French battleship Justice

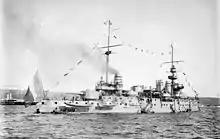
"Justice" at the Hudson–Fulton Celebration in the United States

With an initial budget of 41,565,620 French francs, "Justice" was laid down at the La Seyne shipyard in Toulon on 1 April 1903, launched on 27 October 1904, and completed on 15 April 1908. This was over a year after the revolutionary British battleship entered service, which had rendered pre-dreadnoughts like "Justice" outdated. After commissioning, "Justice" was assigned to the 2nd Division of the Mediterranean Squadron, serving as its flagship, along with her sisters and . "Contre-amiral" ("CA"—Rear admiral) was the divisional commander at that time, and he came aboard the ship on 16 April. From 10 June into July the Mediterranean and Northern Squadrons conducted their annual maneuvers off Bizerte. The 2nd Division ships visited Bizerte in October. On 30 December, "Justice", "Vérité", and the destroyers and carried relief aid to Messina, Sicily to help survivors of an earthquake there.